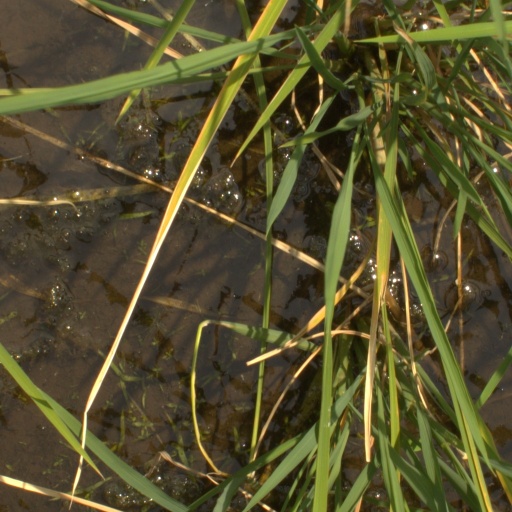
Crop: rice